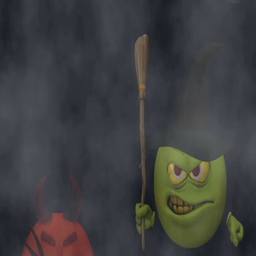
person are ready for western christian holiday .